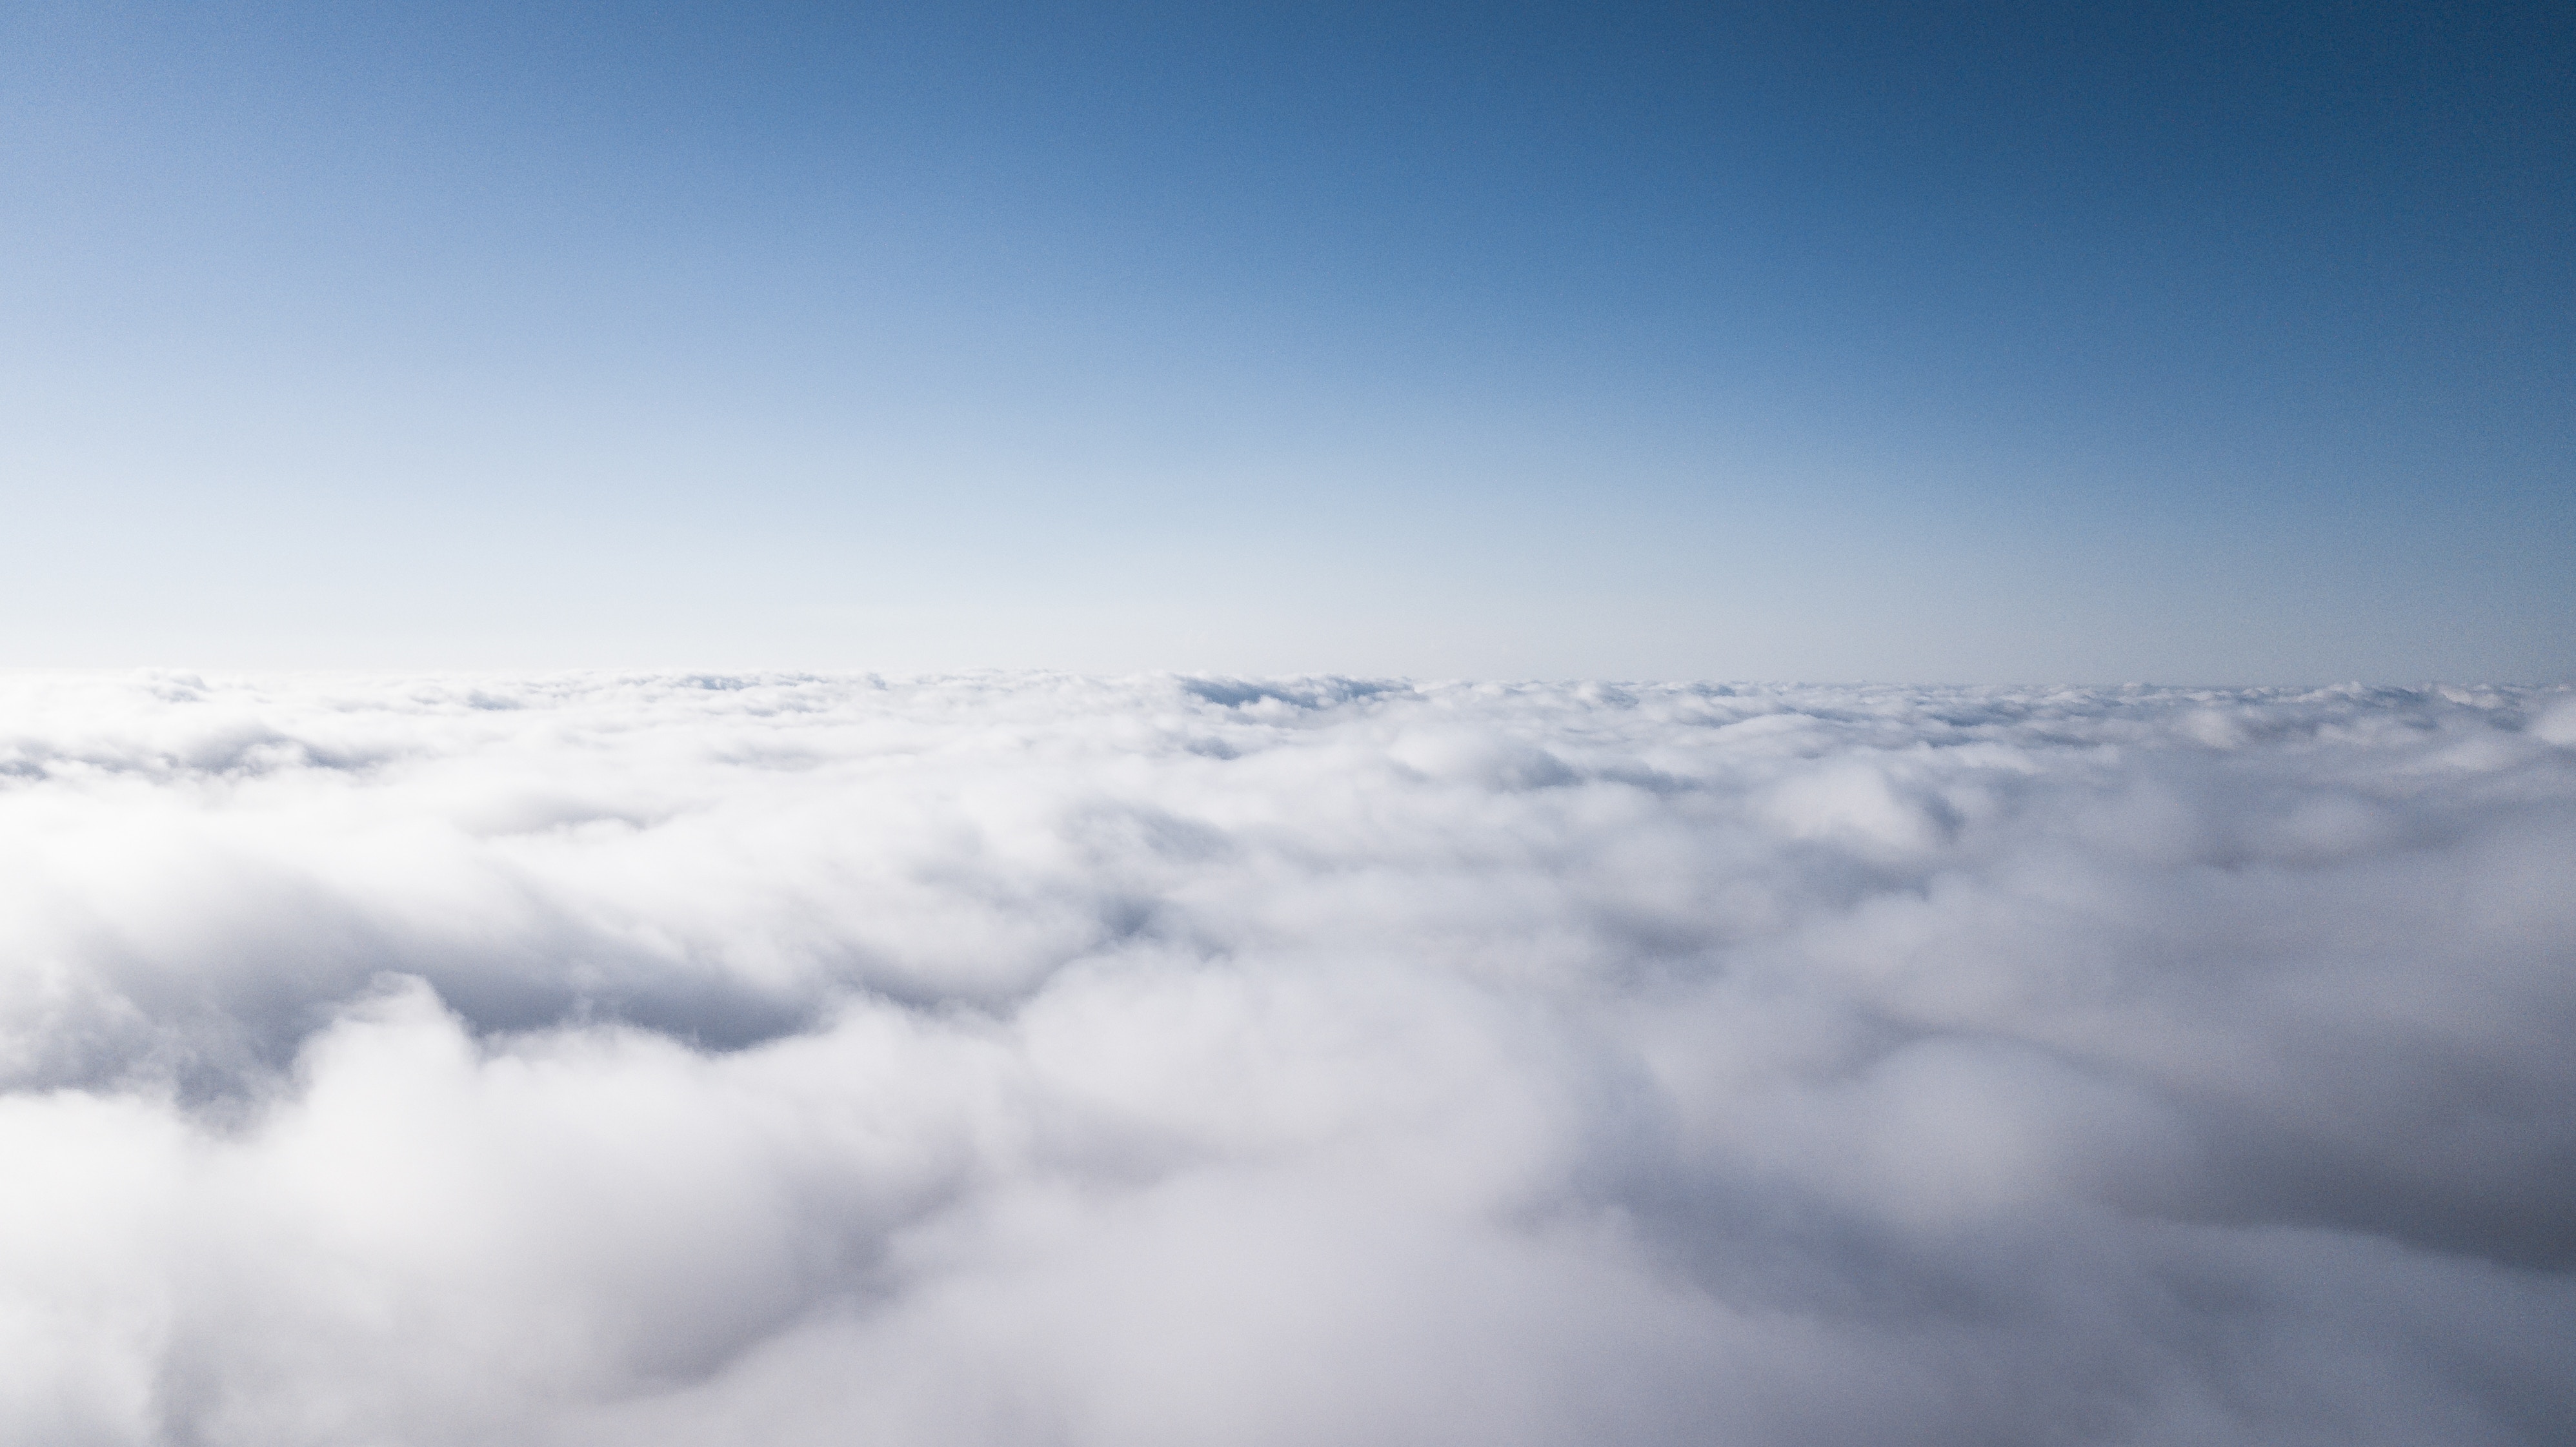
horizon, mountain, cloud, sky, atmosphere, mountain range, daytime, flight, cumulus, calm, ridge, summit, alps, meteorological phenomenon, air travel, atmosphere of earth, geological phenomenon